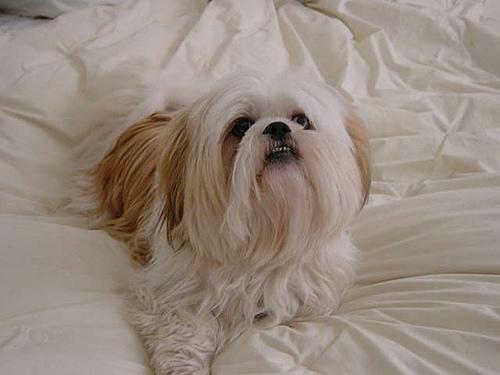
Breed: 215-n000038-Lhasa